Directorate-General of Customs and Indirect Taxes

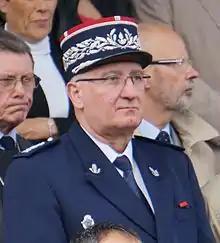
"Administrateur" in uniform for land based officers (with silver insignia and képi).

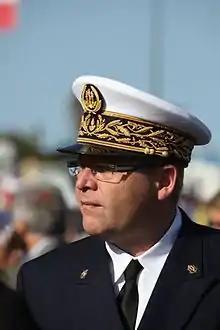
"Administrateur" in uniform for sea and air officers (with gold insignia)

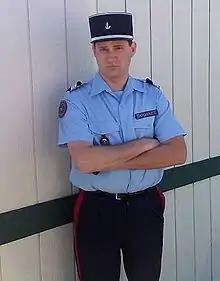
"Agent de constatation de 1re classe".

Category A "(inspecteurs des douanes)" is recruited from holders of a bachelor's degree; category B "(contrôleurs)" is recruited from holders of a high school diploma giving access to university studies; category C "(agents de constatation)" from holders of a vocational high school diploma.